Marie Walewska

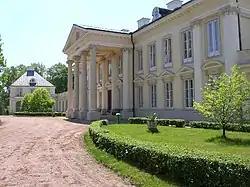
Residence in Walewice

Maria Walewska met Napoleon for the first time in 1806 in Błonie, or in Jabłonna. According to Maria's own memoirs, she spoke briefly with the French emperor in an inn when his carriage was changing horses, but the meeting was inconclusive. However, Napoleon remembered her for her extraordinary conversation and requested to see her in Warsaw, intending to have regular meetings with her. The political context for Poland was complicated; the country had been wiped off the map at the end of the previous century and Polish nationalists were hoping Napoleon might bring the country back to life.